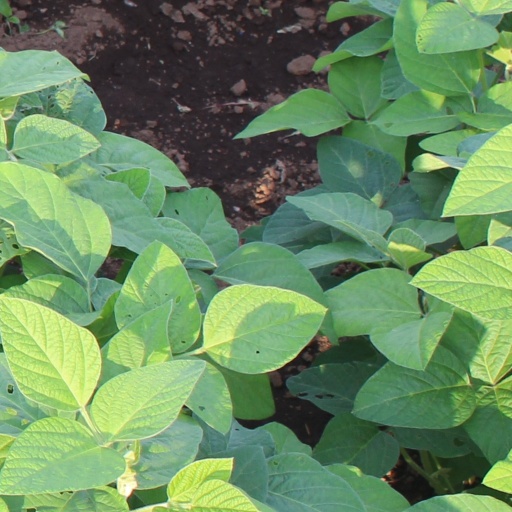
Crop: soybean